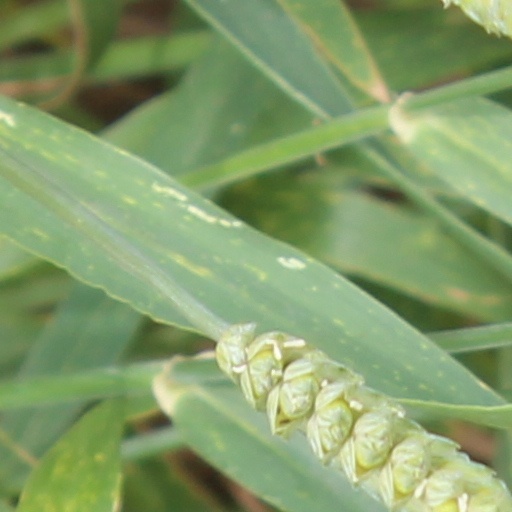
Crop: wheat